List of Icelandic ministries

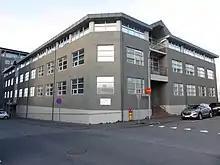
Ministry of Justice and Ministry of Transport and Local Government building in Reykjavík in 2018

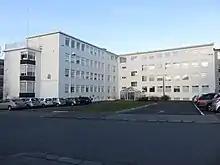
Ministry of Education, Science and Culture building in Reykjavík in 2018

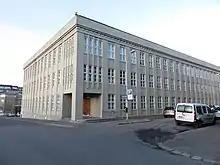
Ministry of Finance and Economic Affairs building in Reykjavík in 2018

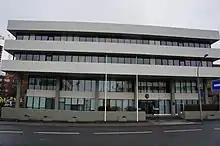
Ministry of Foreign Affairs building in Reykjavík in 2016

This is a list of Icelandic government ministries.